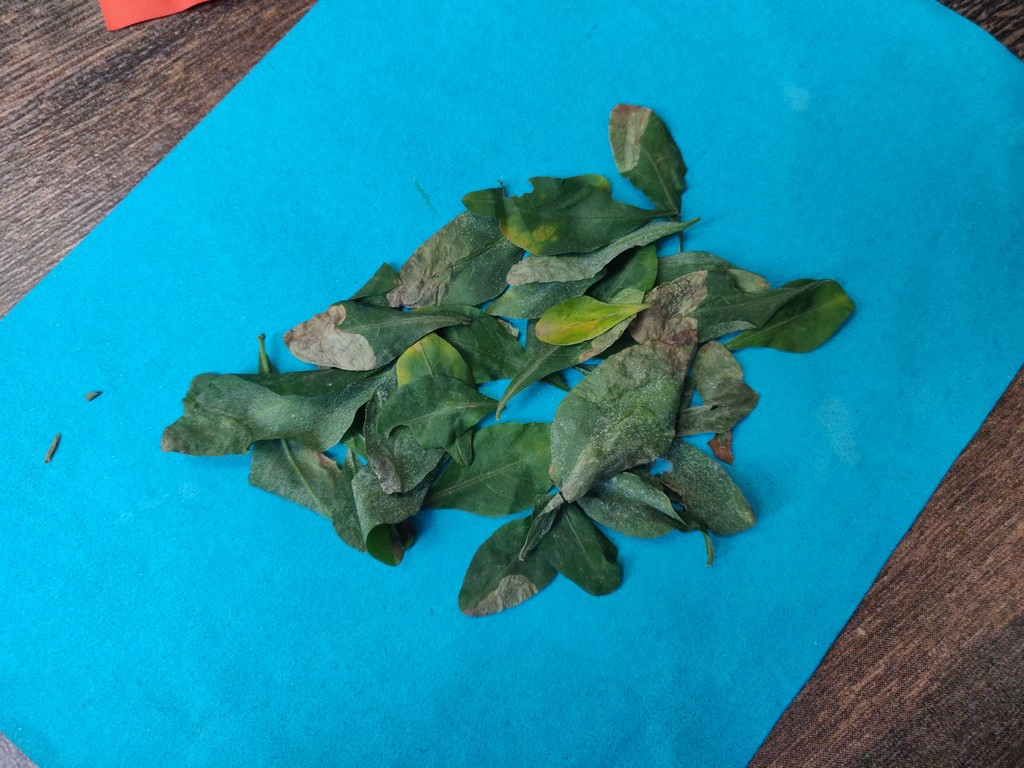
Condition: Unhealthy
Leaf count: multiple
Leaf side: unknown